Kolbeinsey

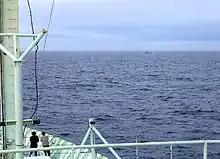
Kolbeinsey seen near the horizon from the deck of RV "Knorr", 2011

The original size of Kolbeinsey is unknown. When it was first measured in 1616, the island was in length from north to south and east to west. By 1903, it had already diminished to half that size. In August 1985, the island was recorded as being across. At the beginning of 2001, Kolbeinsey had been reduced to an area of , corresponding to the size of a circle of about in diameter. The island had a maximum elevation of .